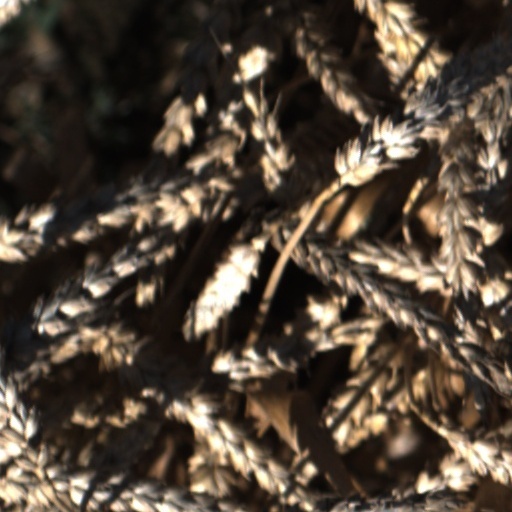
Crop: wheat